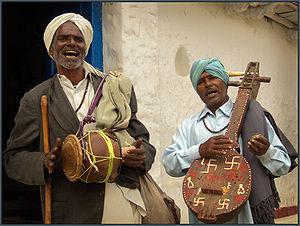
Le svastika ou swastika, 卐, mot sanskrit dérivé de su et de asti, avec la variante orthographique sauvastika parfois attribuée à son symétrique 卍, est un symbole que l'on retrouve en Europe, en Afrique, en Océanie, aux Amériques et en Asie jusqu'en Extrême-Orient. Il apparaît à l'époque néolithique pour la première fois dans la préécriture de la culture de Vinča. Cette ubiquité temporelle et spatiale lui a parfois valu le nom de « symbole universel ». On peut le décrire comme une croix composée de quatre potences prenant chacune la forme d'un gamma grec en capitale, d'où le nom de croix gammée qui lui est parfois donné.
La musique indienne est, sous ses formes variées, l'expression d'une très longue tradition qui bien qu'elle ait été en partie divisée par l'éclatement du système colonial, reste néanmoins la musique d'un sous-continent composé de l'Inde, du Pakistan, du Bangladesh, du Népal et du Sri Lanka. Malgré les différences linguistiques ou religieuses, un même genre de musique se retrouve par delà les frontières politiques.